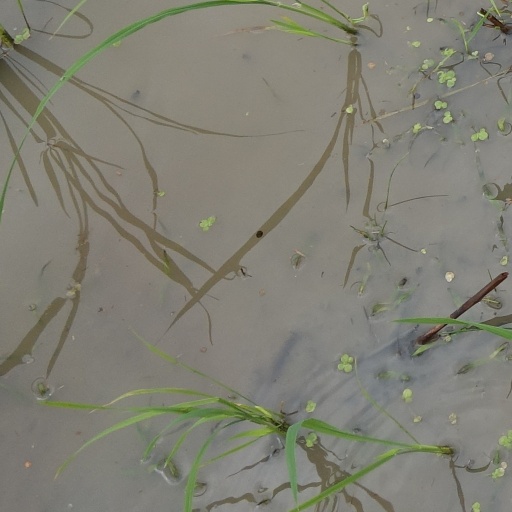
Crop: rice